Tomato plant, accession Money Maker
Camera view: vertical (180 deg); turntable rotation: 240 degrees
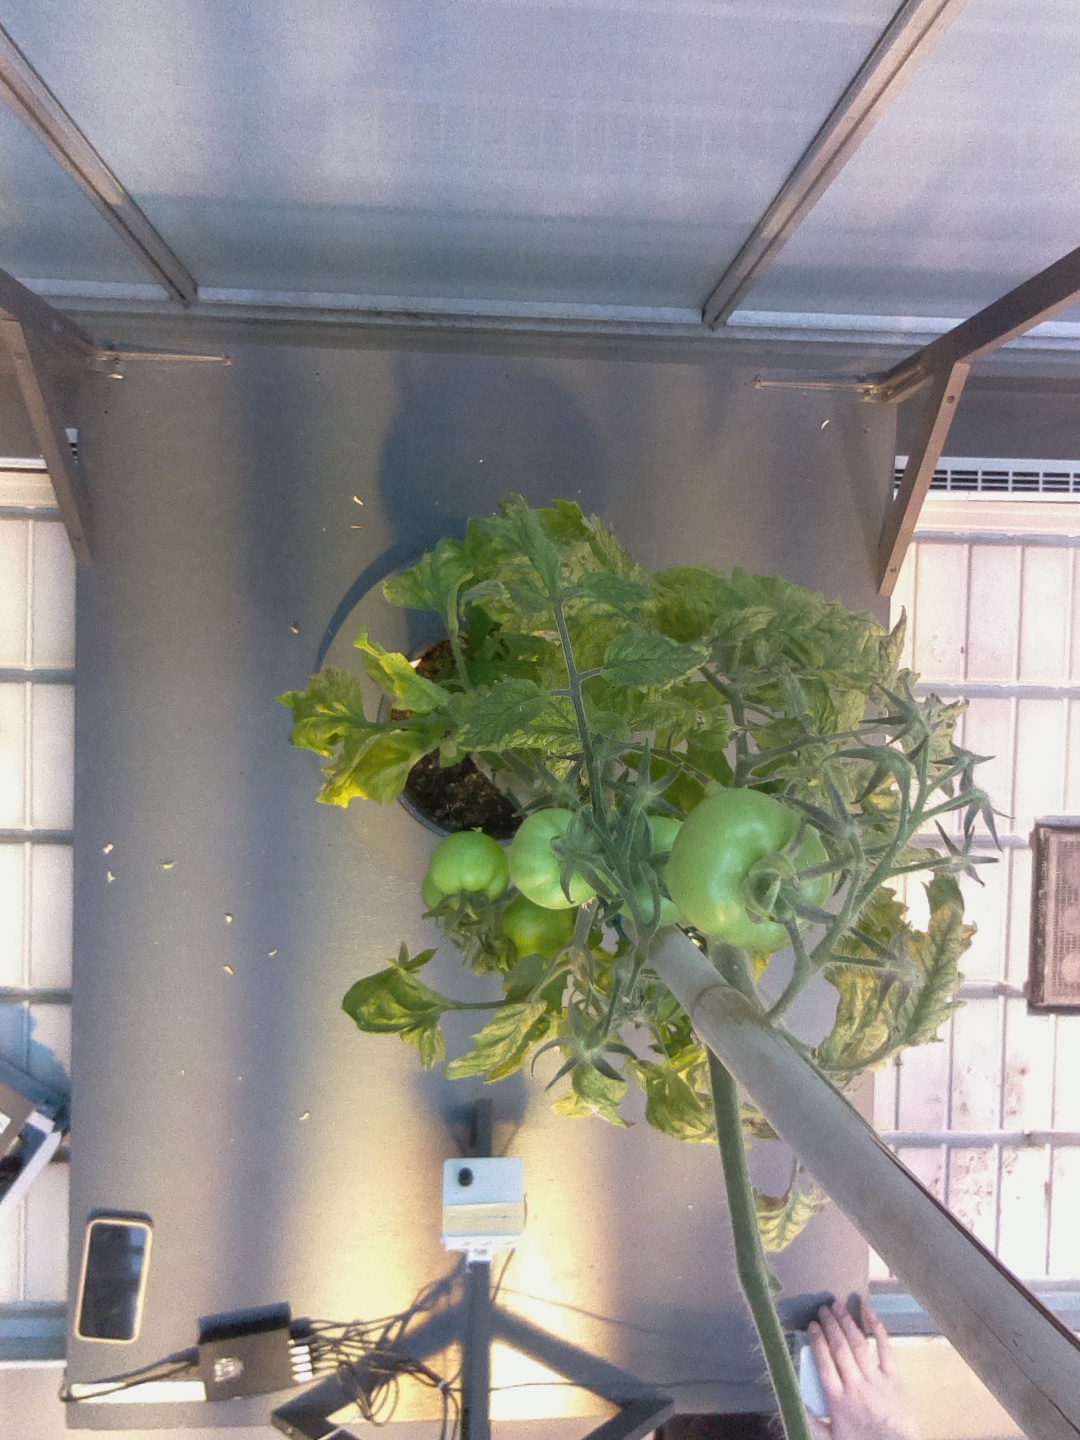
BBCH growth stage 79: 90% -100% of final fruit size